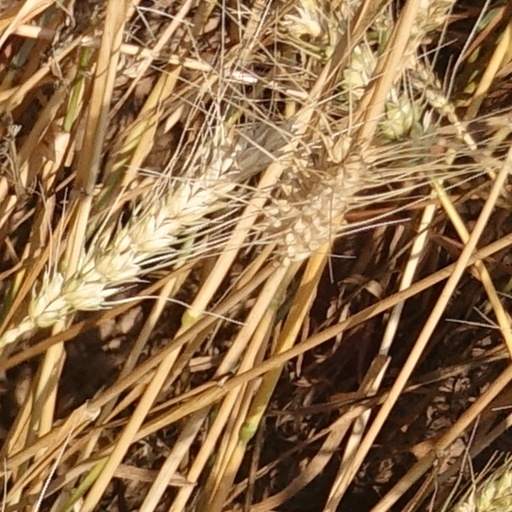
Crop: wheat